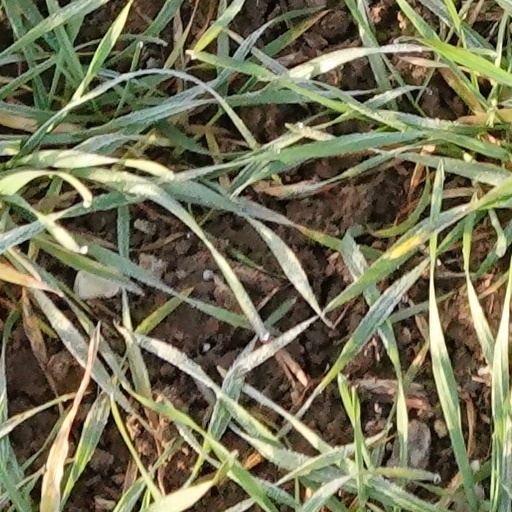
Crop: wheat